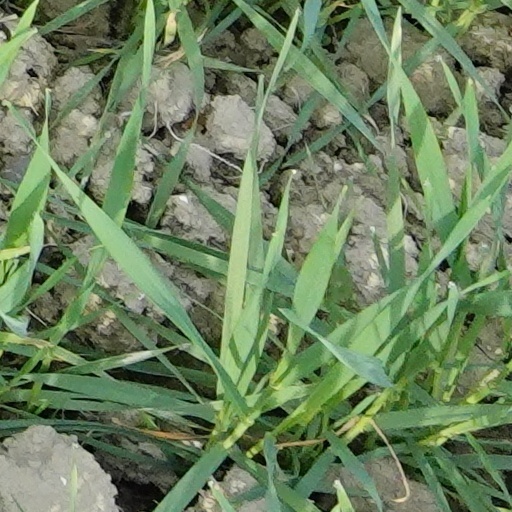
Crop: wheat